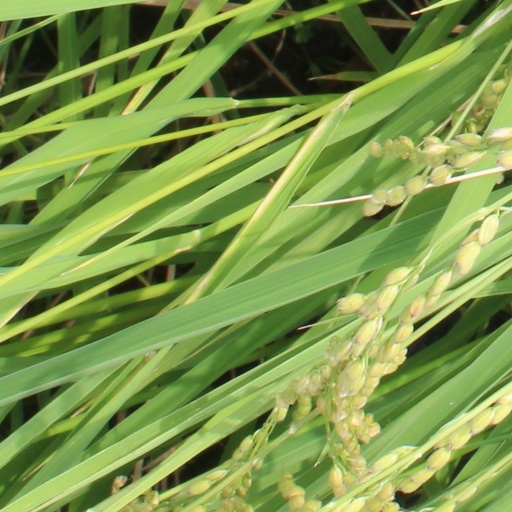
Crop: rice